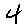
Label: 4